Abdullah I of Jordan

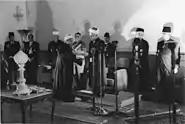
King Abdullah I of Jordan after Jordanian independence 1946

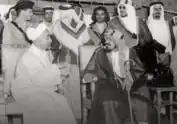
King Abdullah I of Transjordan and King Abdulaziz of Saudi Arabia in 1947

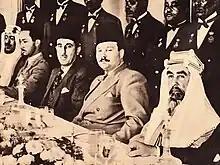
King Abdullah I of Transjordan and King Farouk I of Egypt

Abdullah negotiated with Britain to gain independence. On 25 May 1946, the Hashemite Kingdom of Transjordan (renamed the Hashemite Kingdom of Jordan on 26 April 1949) was proclaimed independent. On the same day, Abdullah was crowned king in Amman.